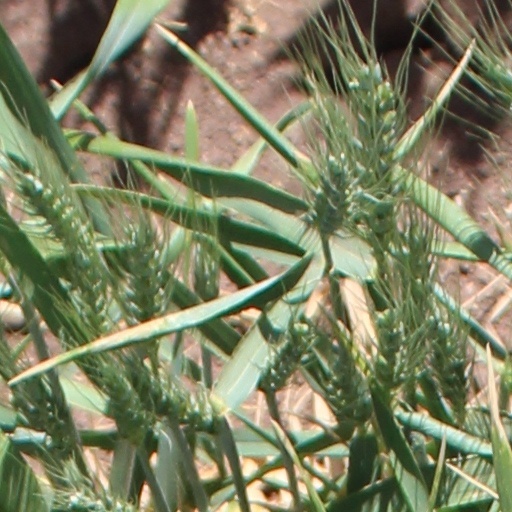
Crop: wheat